Ashland, Kentucky

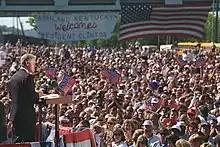
President Bill Clinton addressing a crowd in Ashland in 1996

Ashland is governed by a City Manager form of government. The government switched from a council-manager to a city commissioner-manager form of government in 1950. The City Manager is the chief administrative officer for the city who reports to a Board of Commissioners. Department heads ranging from the Police to Public Works report to the City Manager. The interim City Manager is currently Tony Grubb.